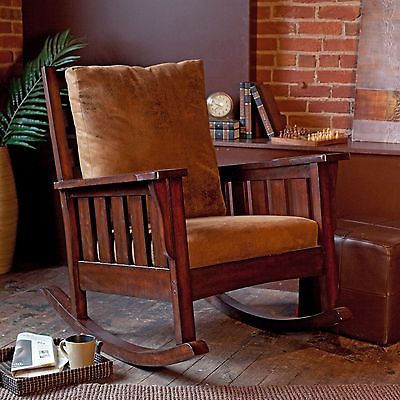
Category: chair